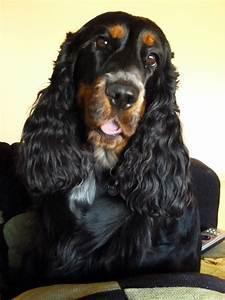
dog